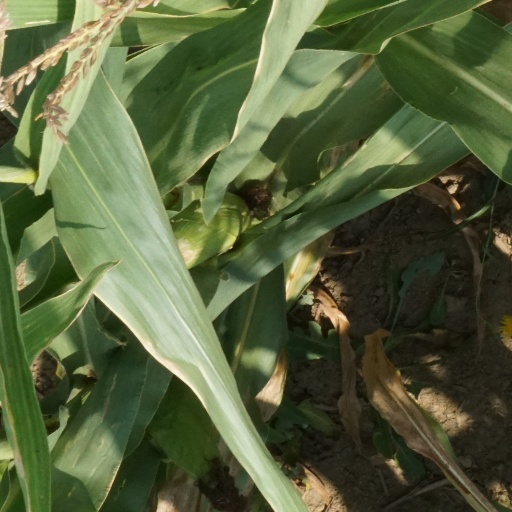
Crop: maize; corn